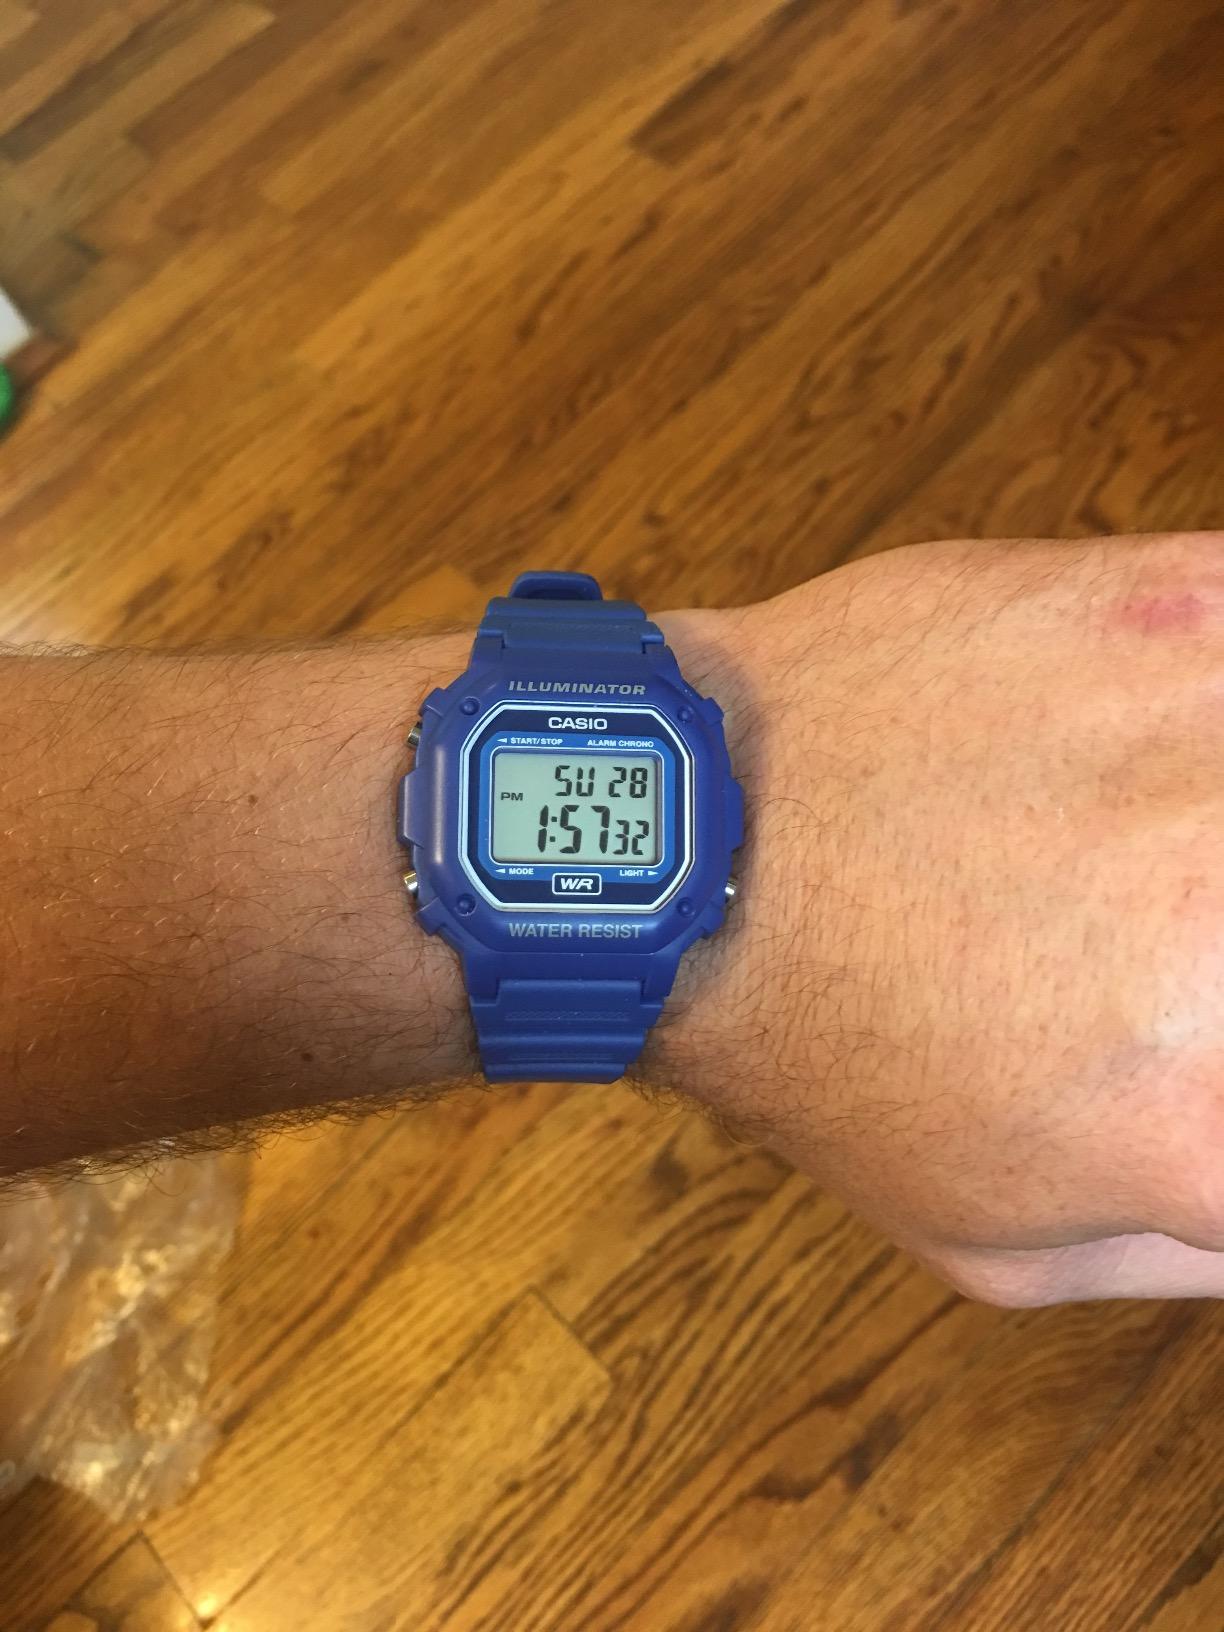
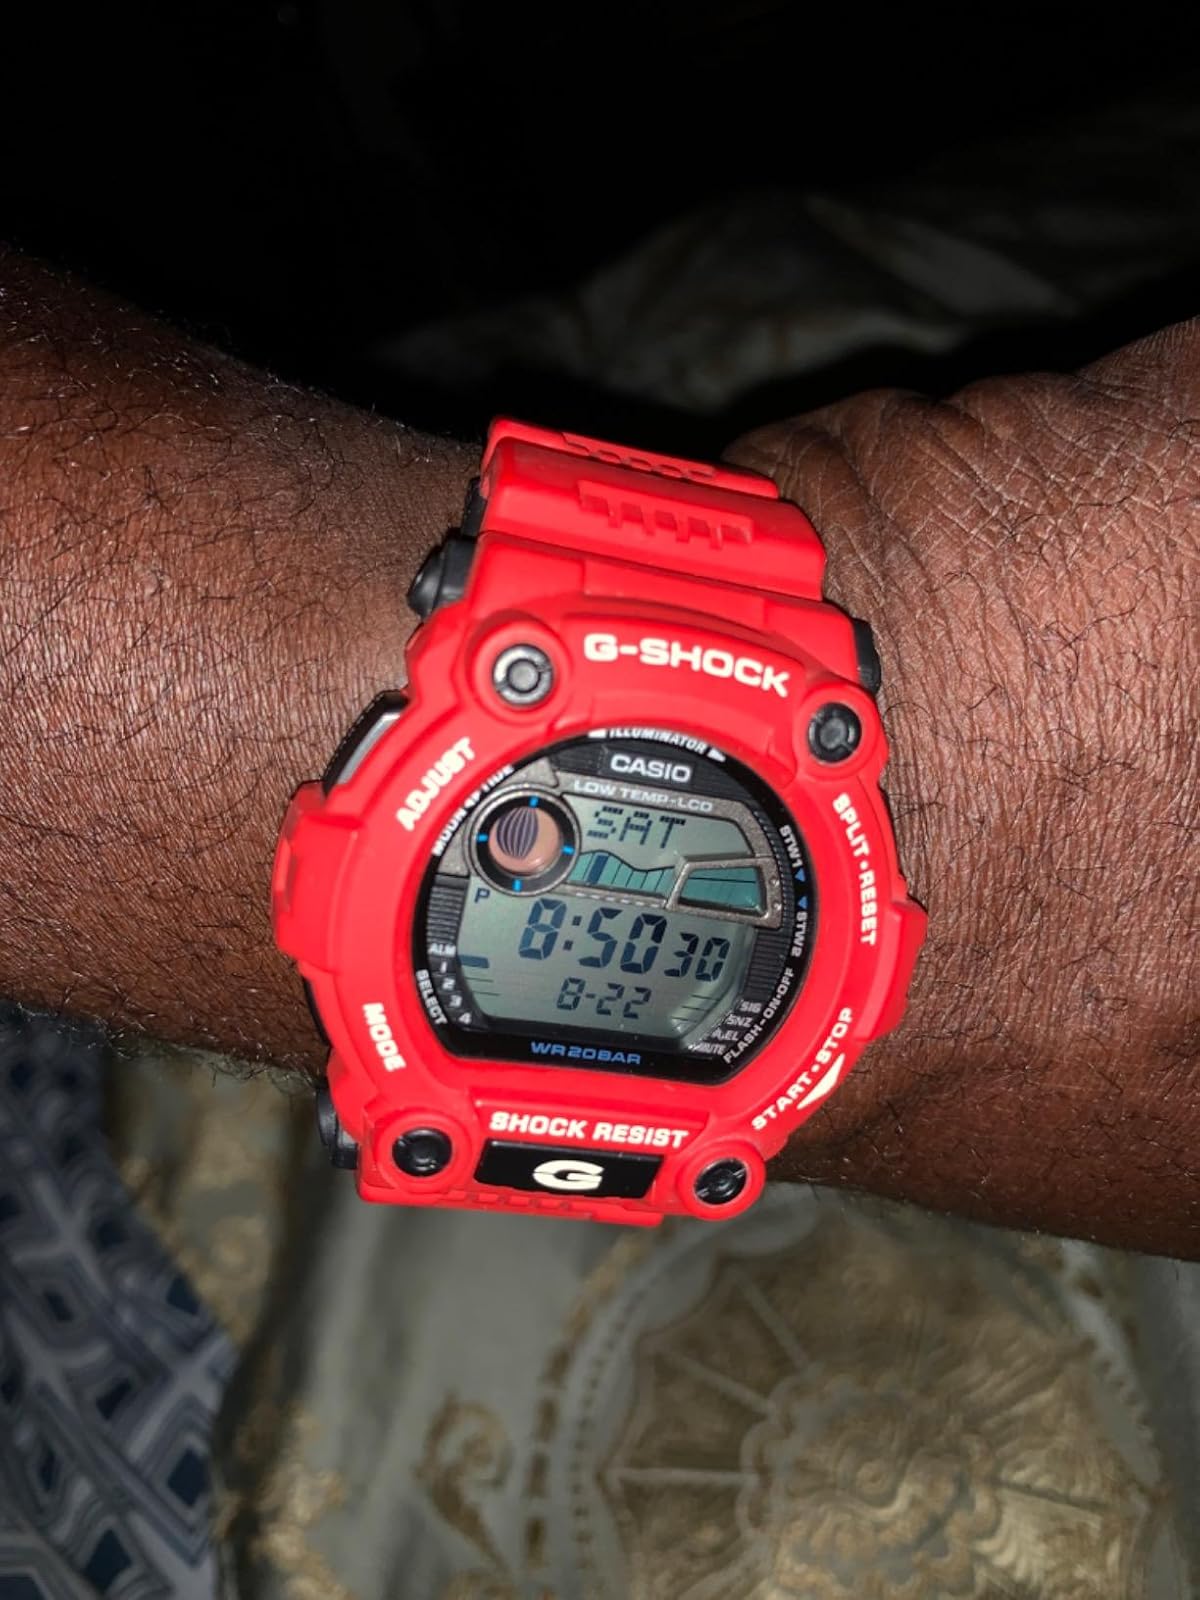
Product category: accessories_watch
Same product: no